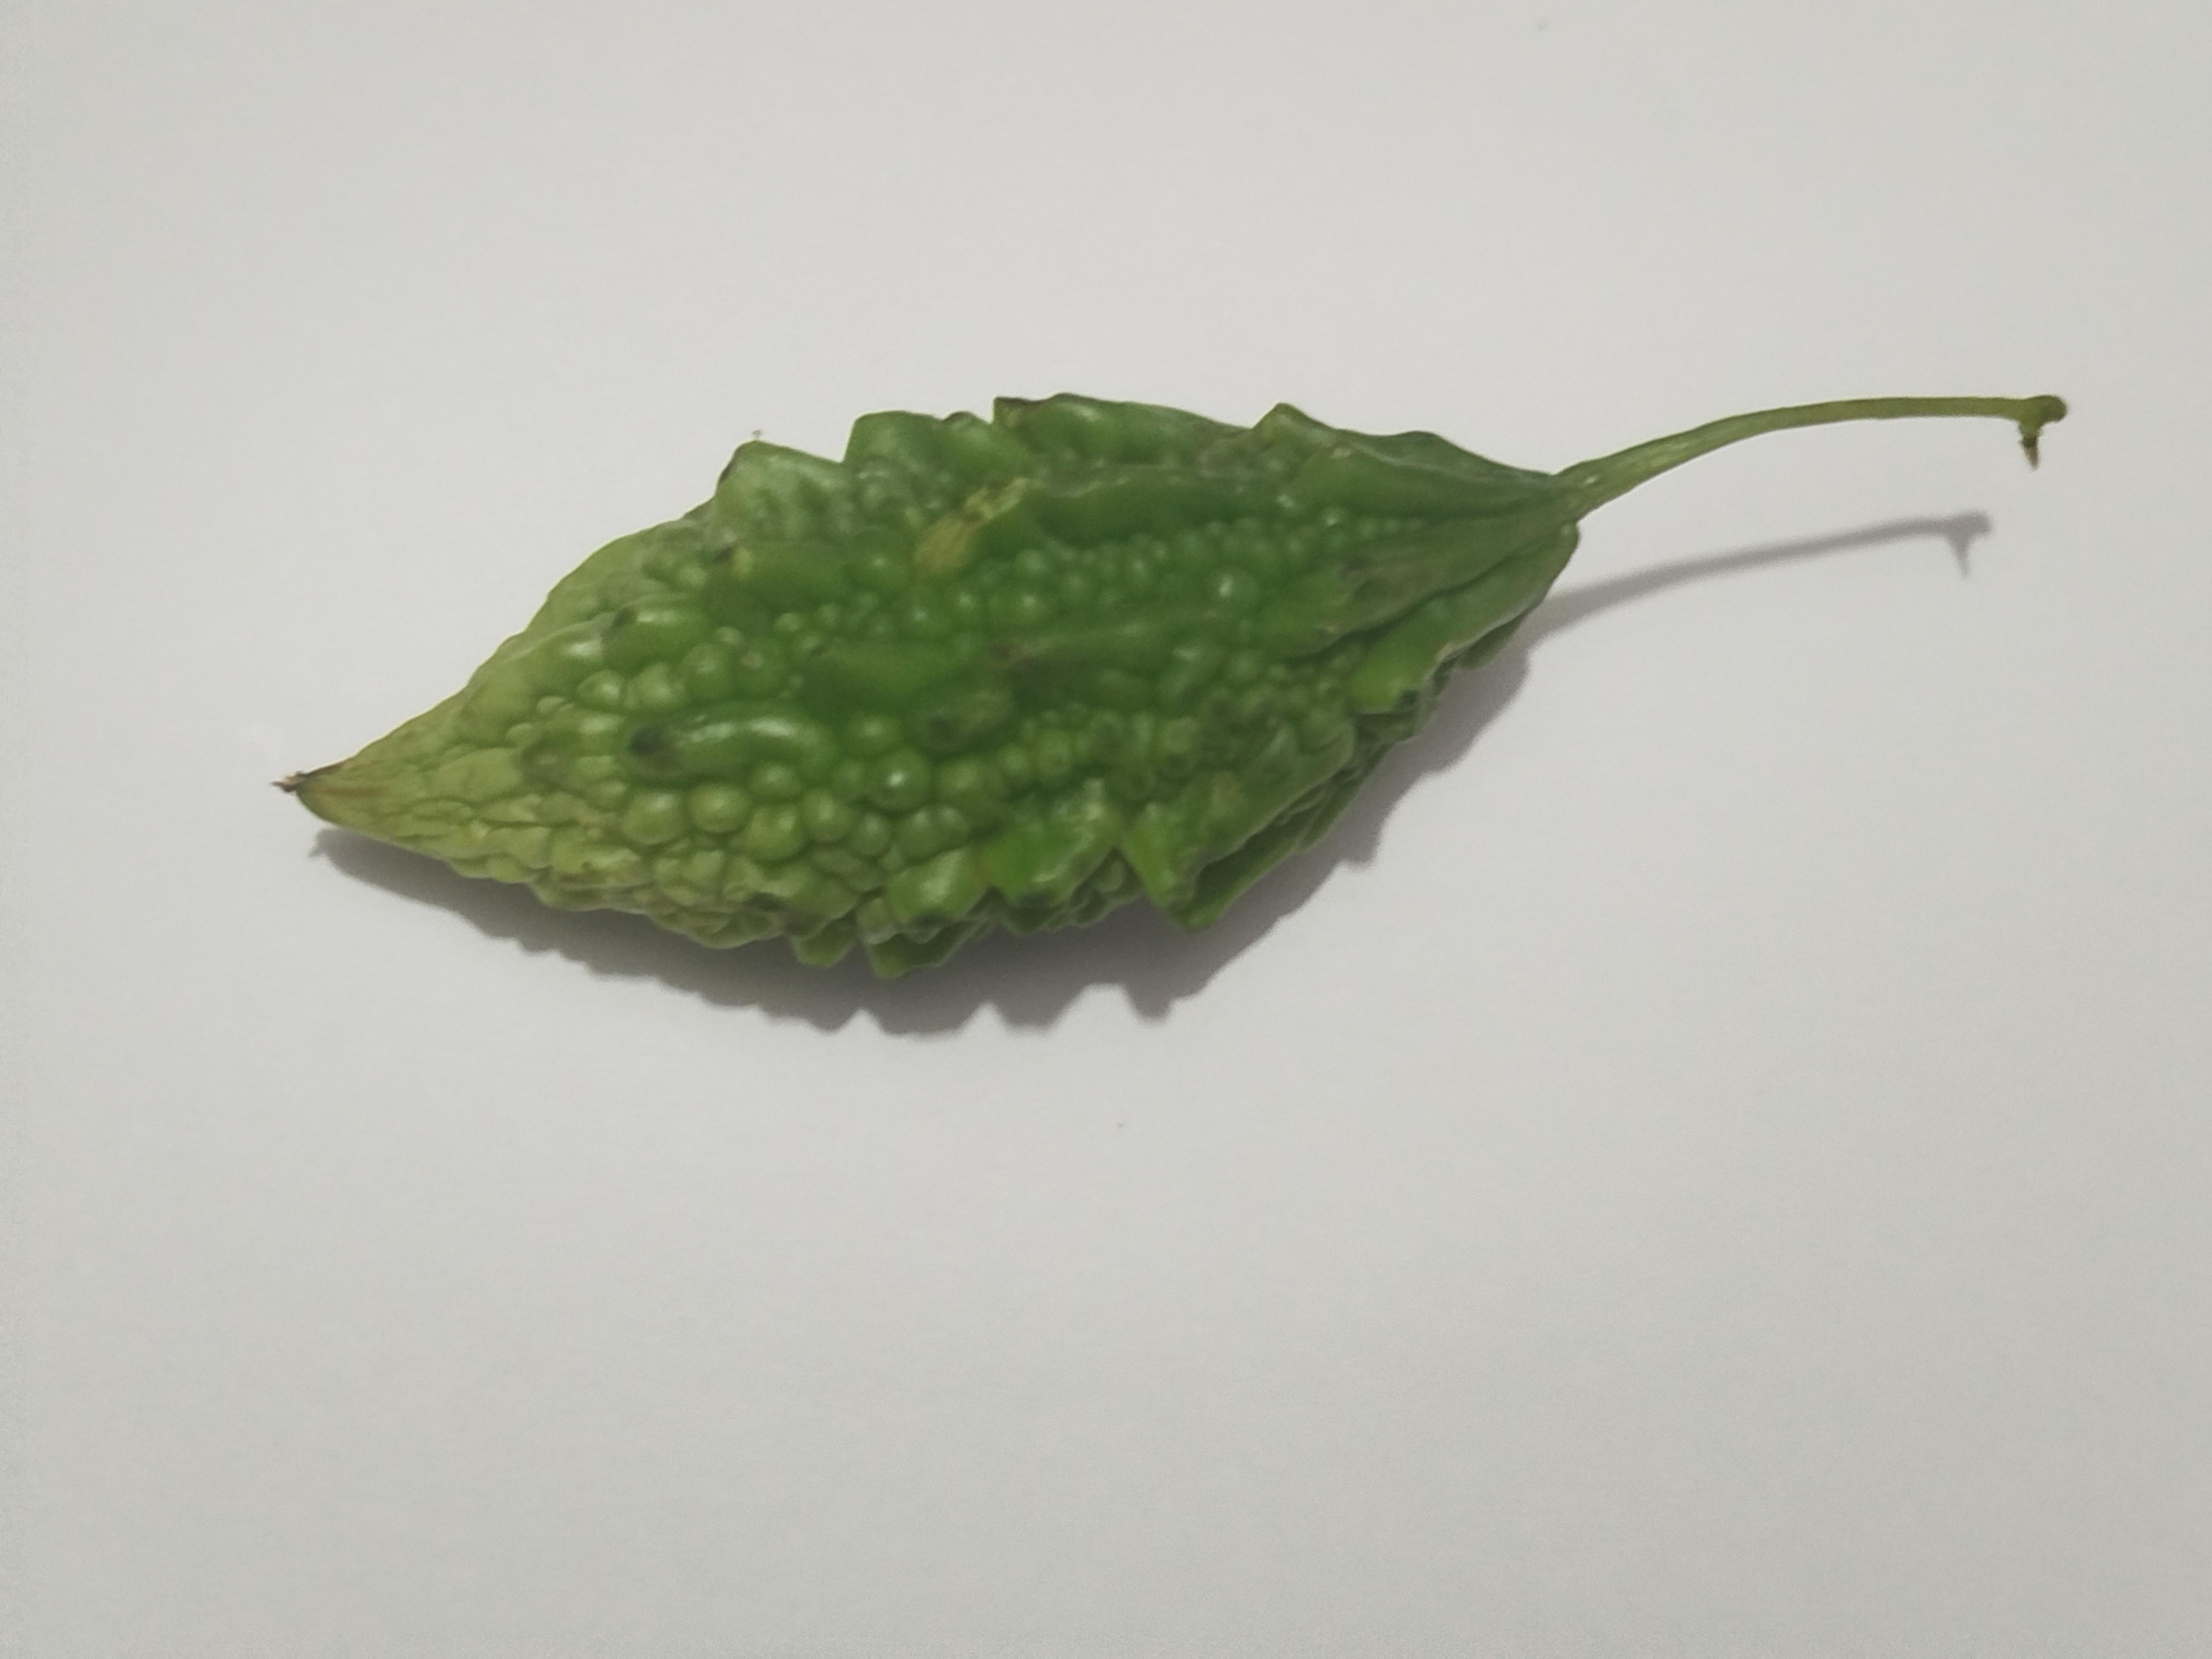
Label: Bitter melon